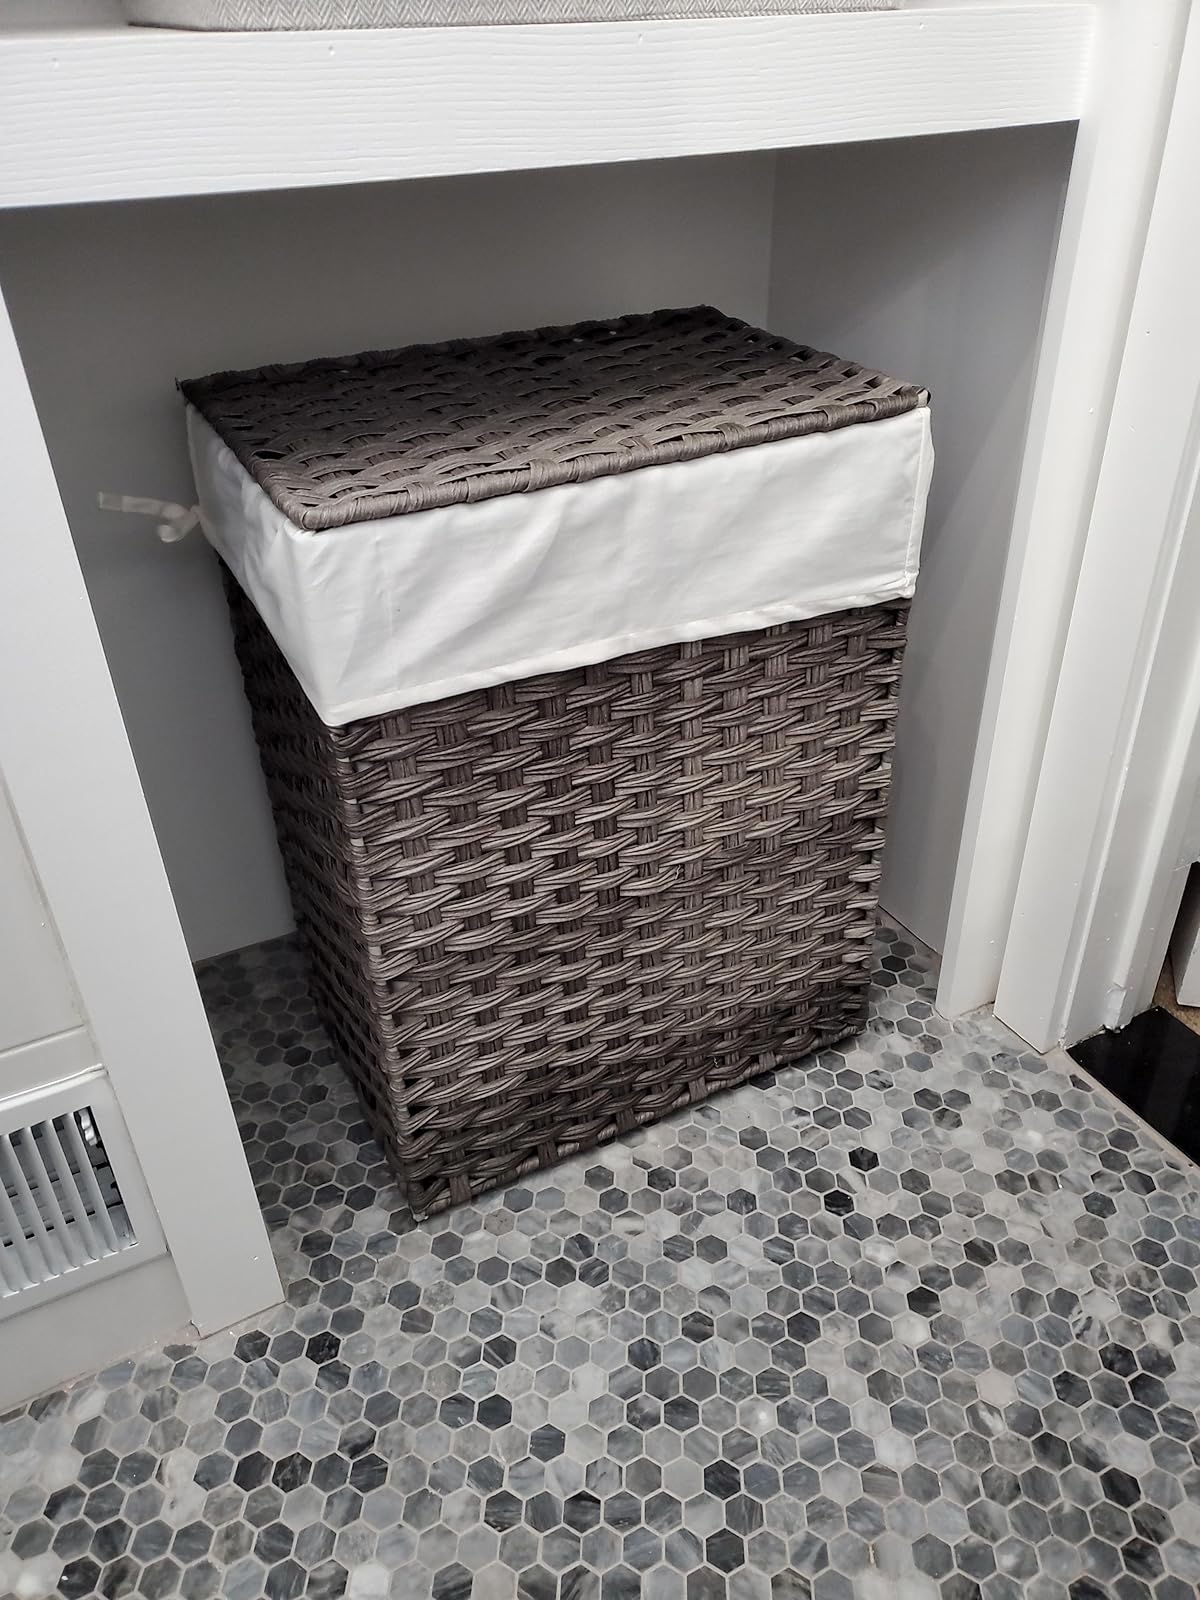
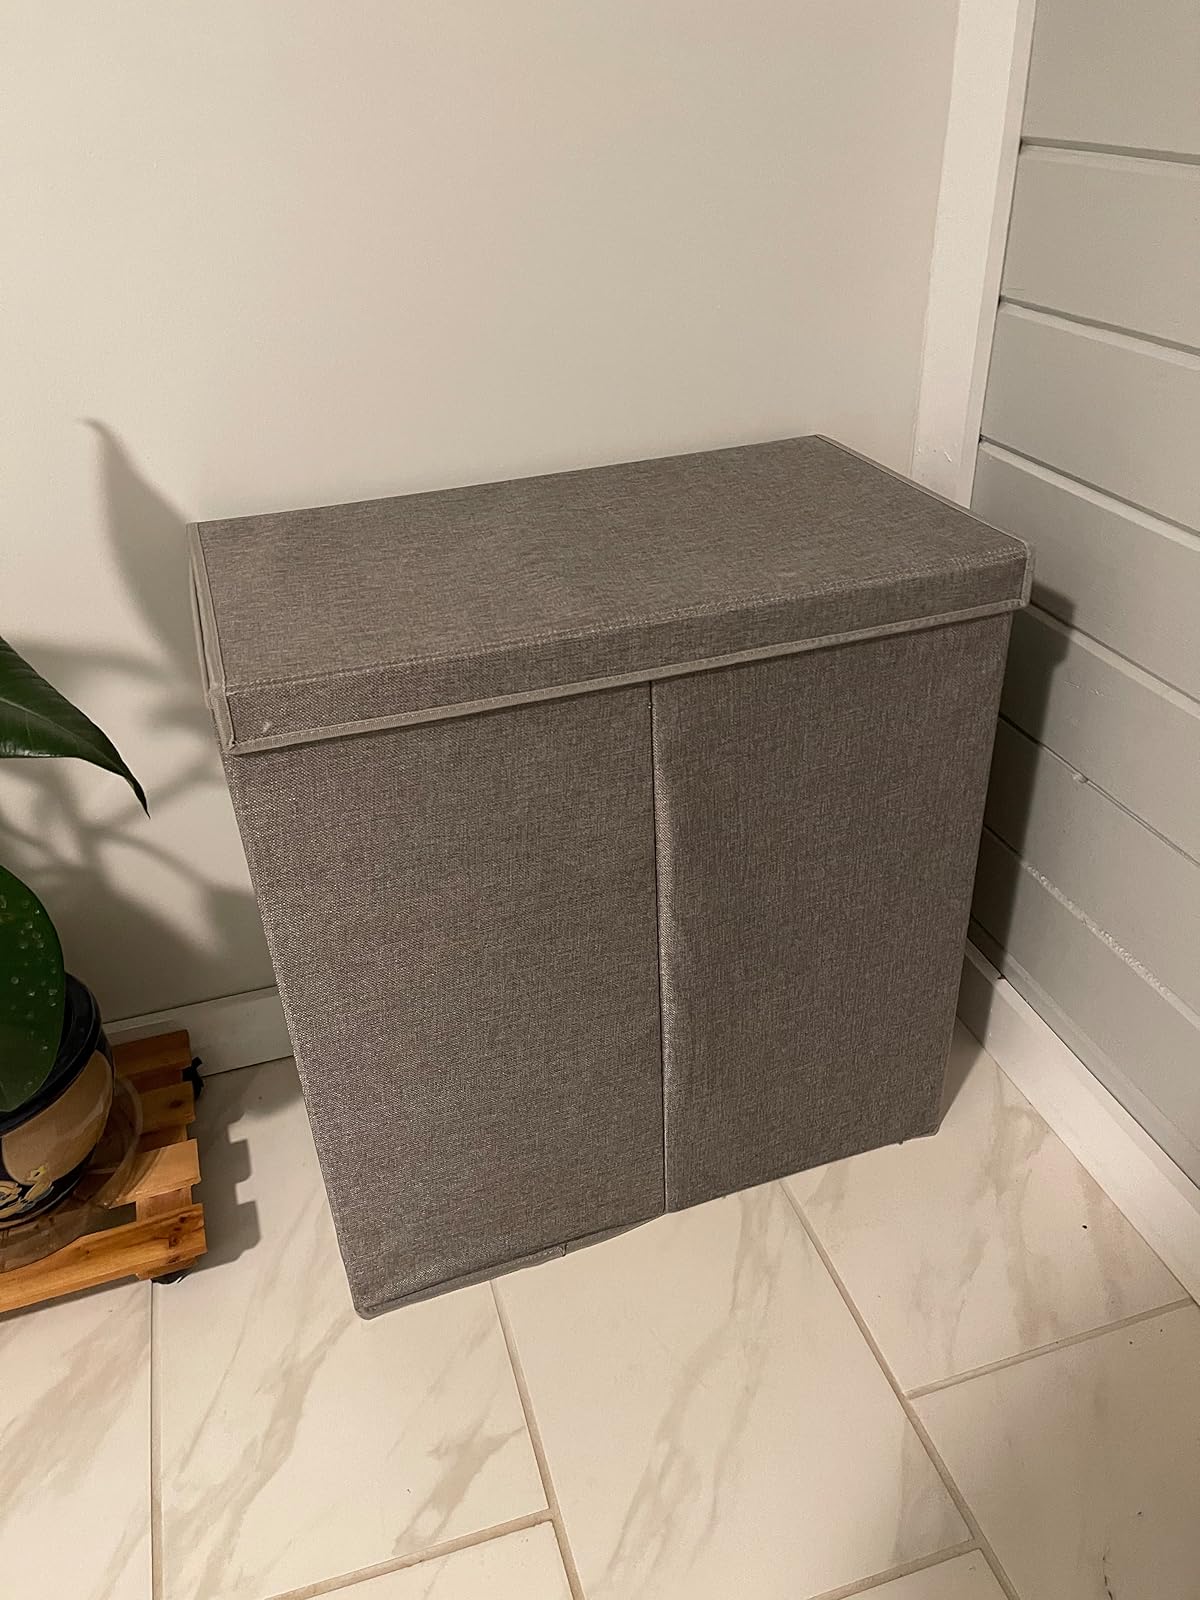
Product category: items_hamper
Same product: no